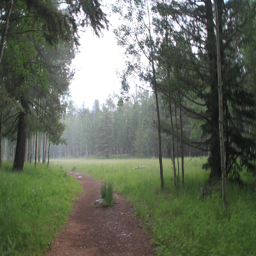
rain closes in on the trail .